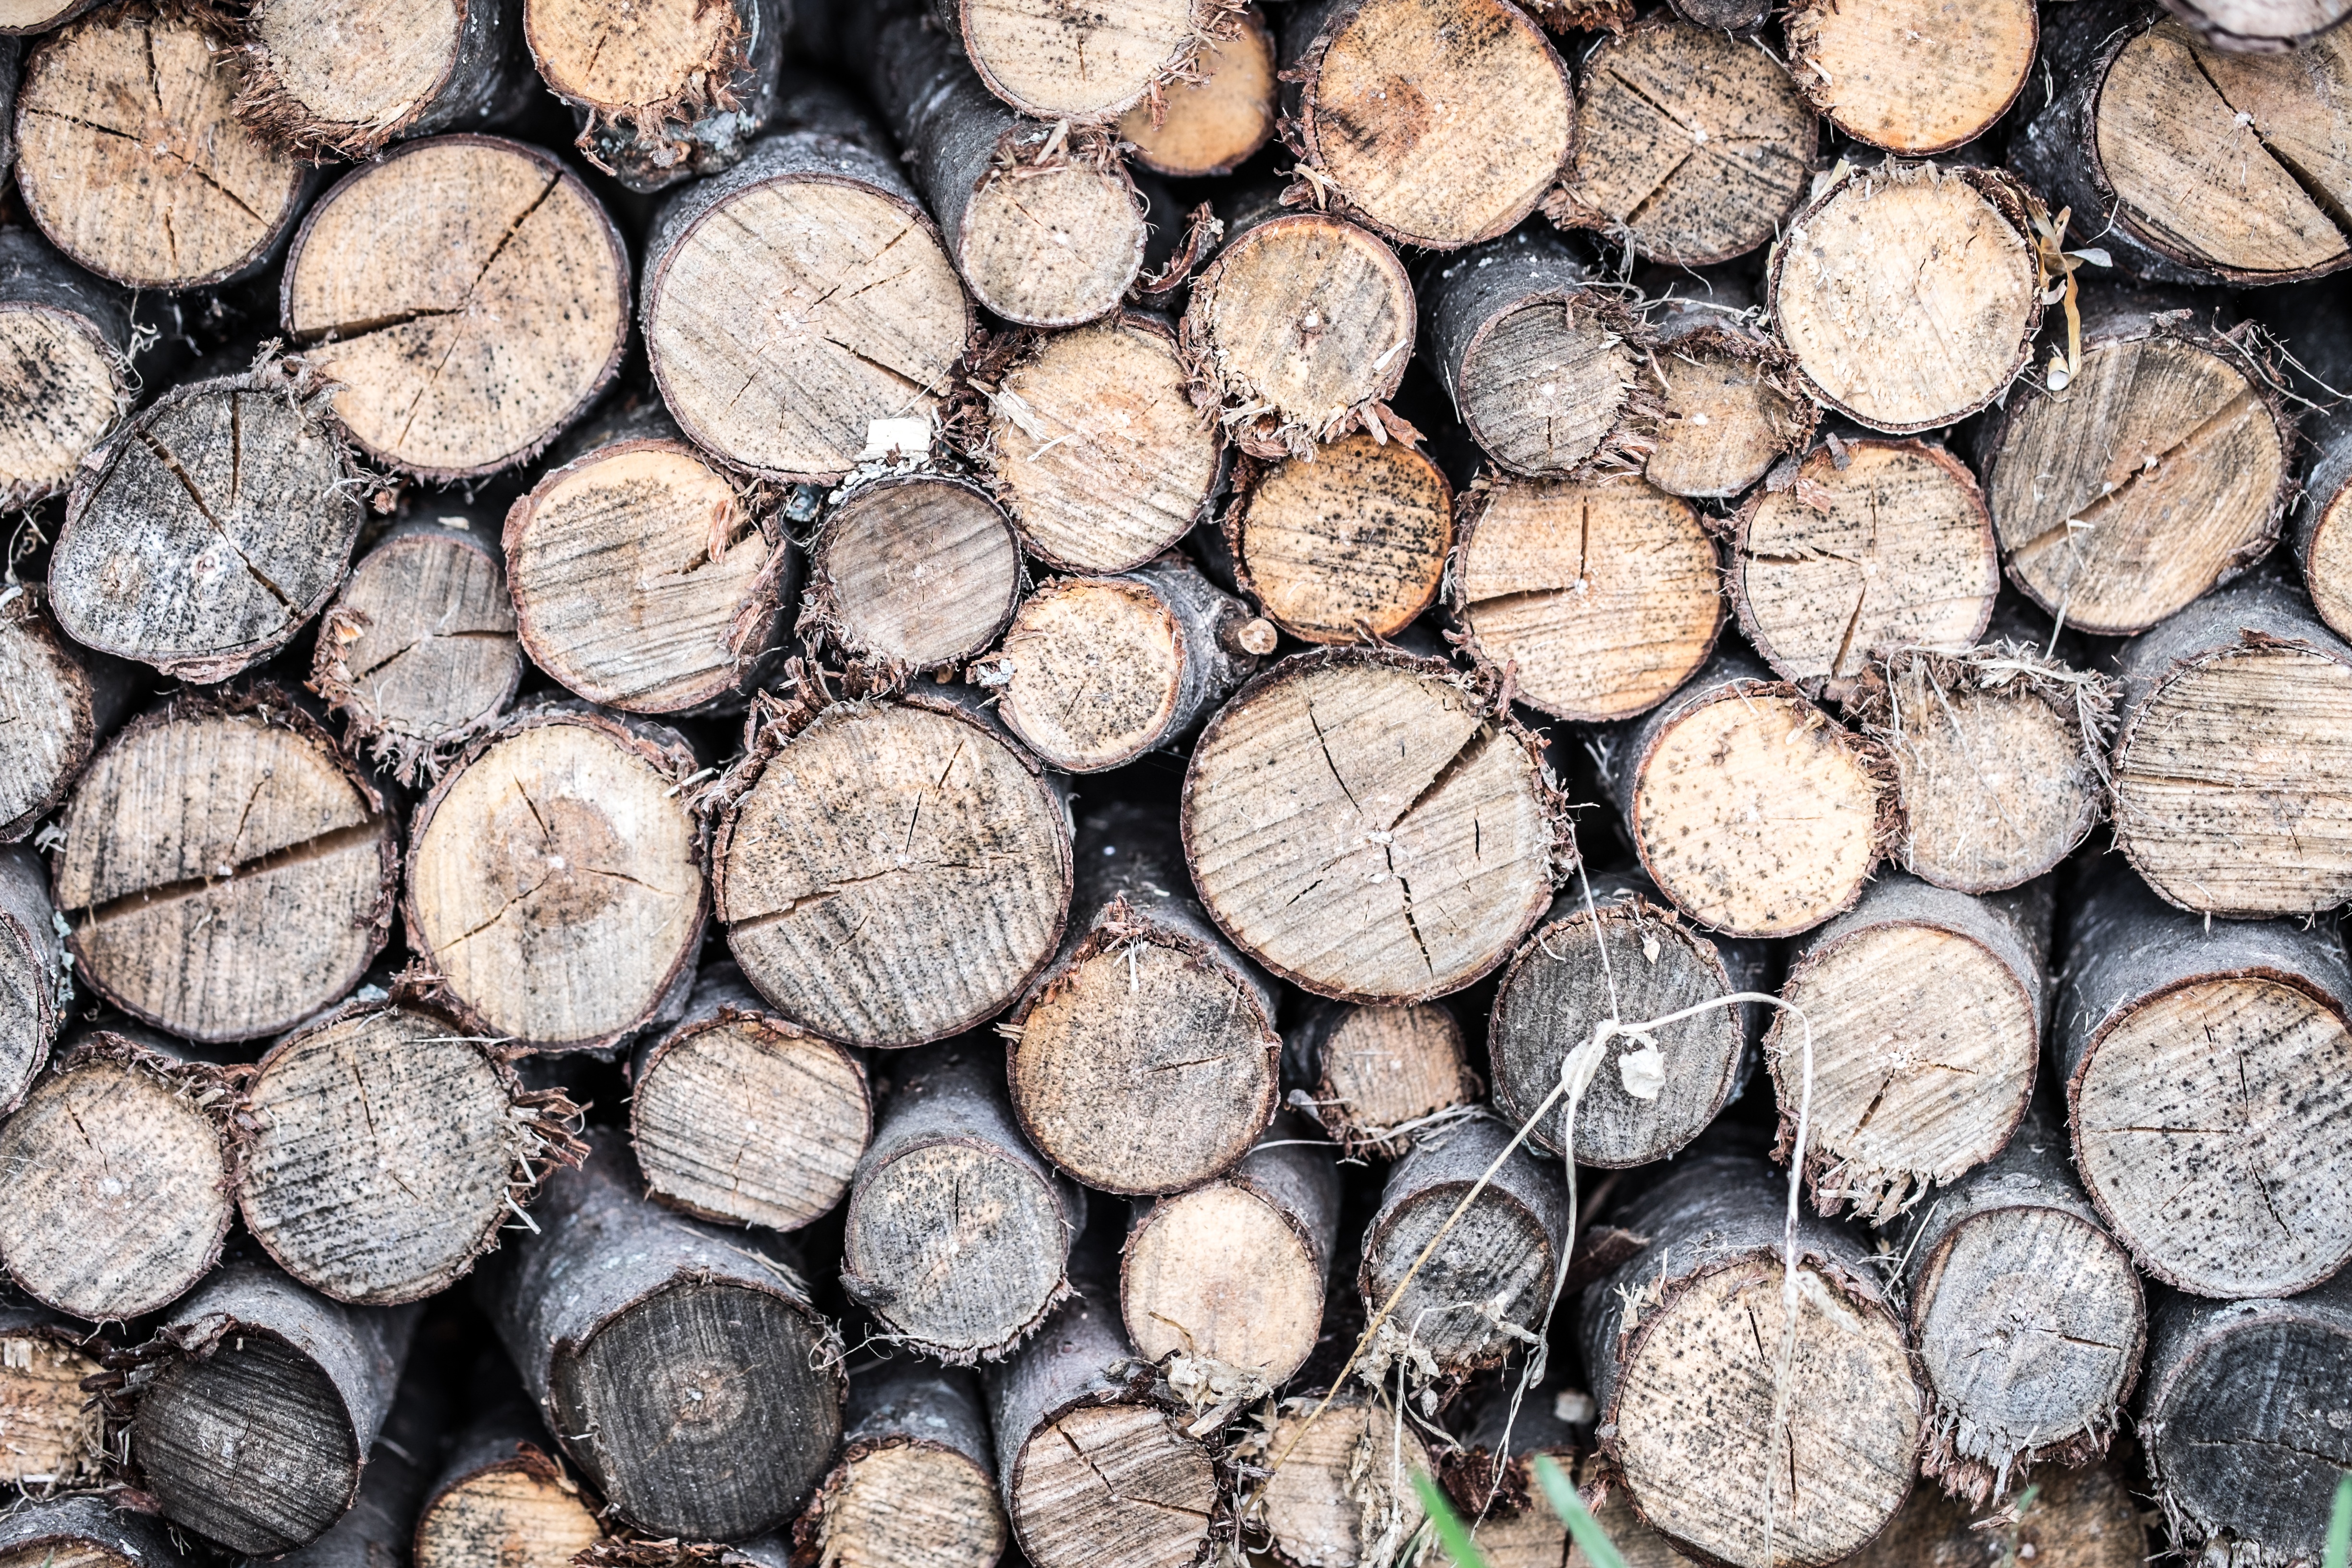
tree, branch, plant, wood, round, trunk, pile, soil, lumber, material, cut, close up, background, logs, circles, hack, flooring, woody plant